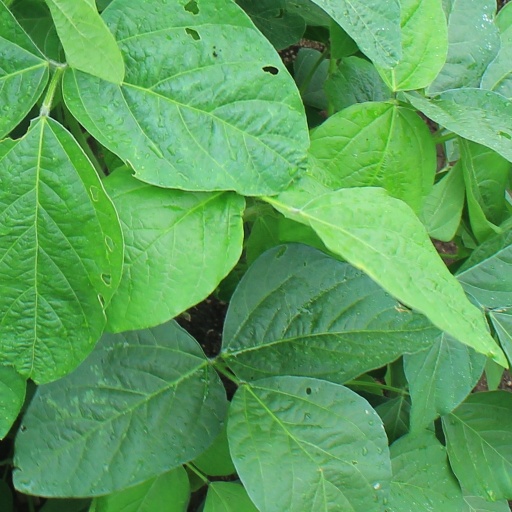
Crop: soybean